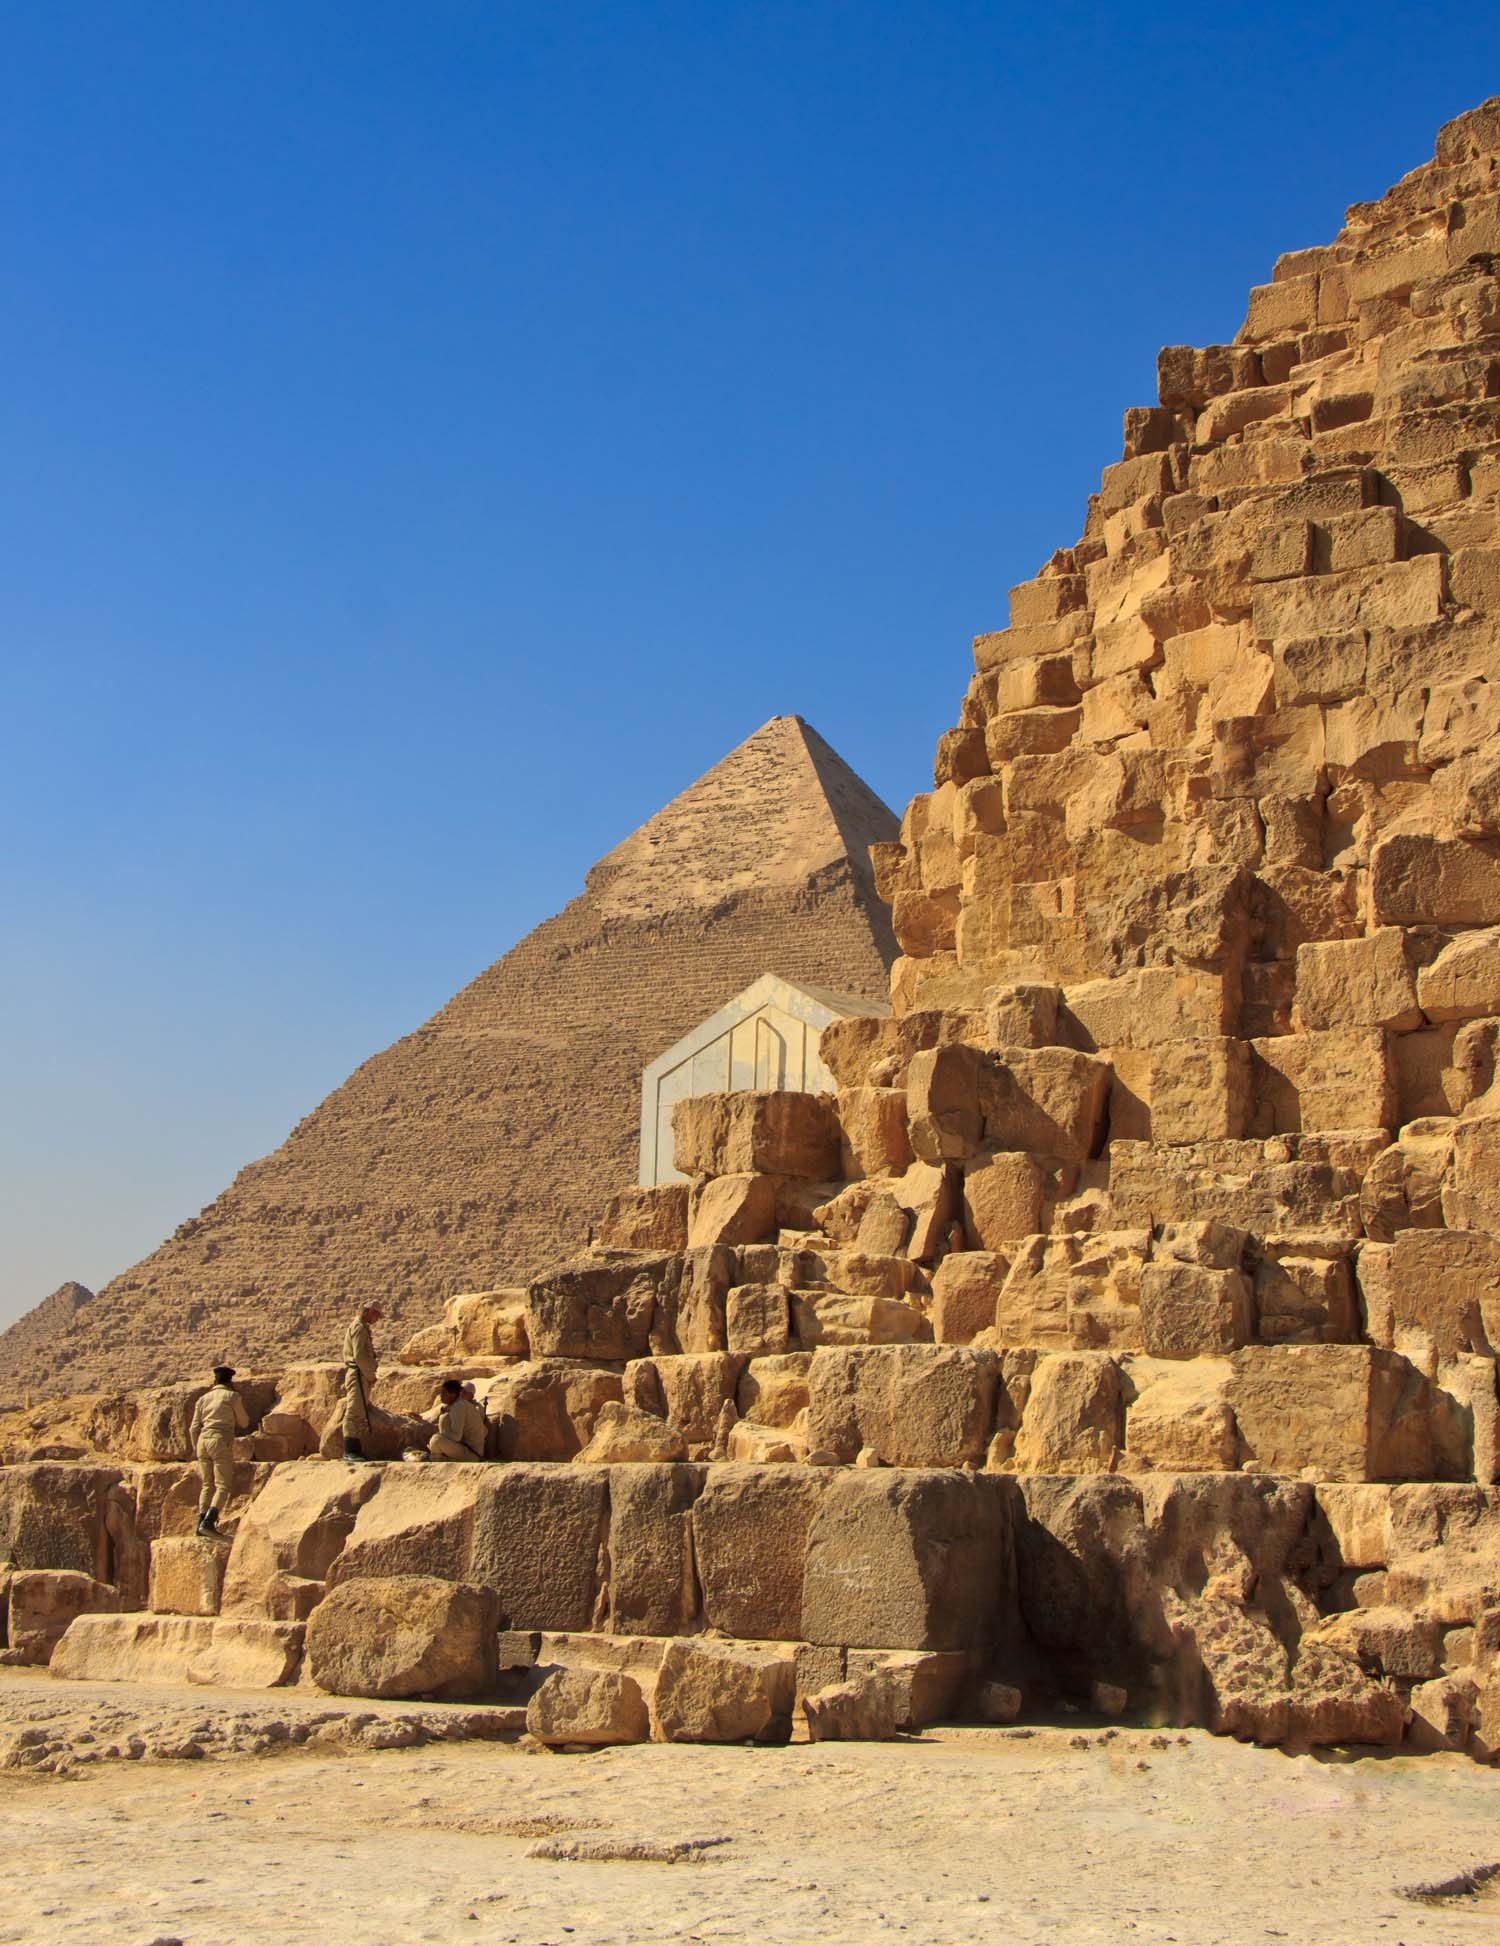
rock, valley, monument, tourist, formation, pyramid, ancient, landmark, egypt, cheops, temple, ruins, badlands, plateau, egyptian, pharaoh, giza, cairo, wadi, pyramids, archaeological site, unesco world heritage site, historic site, ancient history